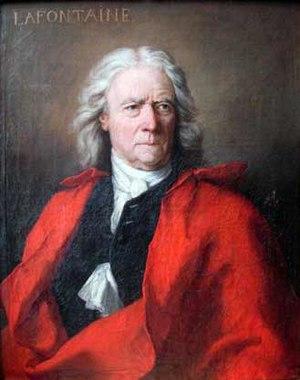
Auguste Lafontaine
Plan of a Novel according to Hints from Various Quarters est une petite œuvre parodique de Jane Austen, probablement écrite autour du mois de mai 1816, et publiée pour la première fois en 1871. Le but en est d'établir les caractéristiques d'un « roman idéal », sur la base des recommandations que le révérend James Stanier Clarke, le bibliothécaire du Prince-Régent, a faites à la romancière à l'occasion de sa venue à Londres en octobre 1815 chez son frère Henry pour négocier la publication d’Emma, dédié ensuite au Prince Régent.
August Heinrich Julius Lafontaine, né le 5 octobre 1758, à Brunswick et mort à Halle, le 20 avril 1831, est un romancier allemand.